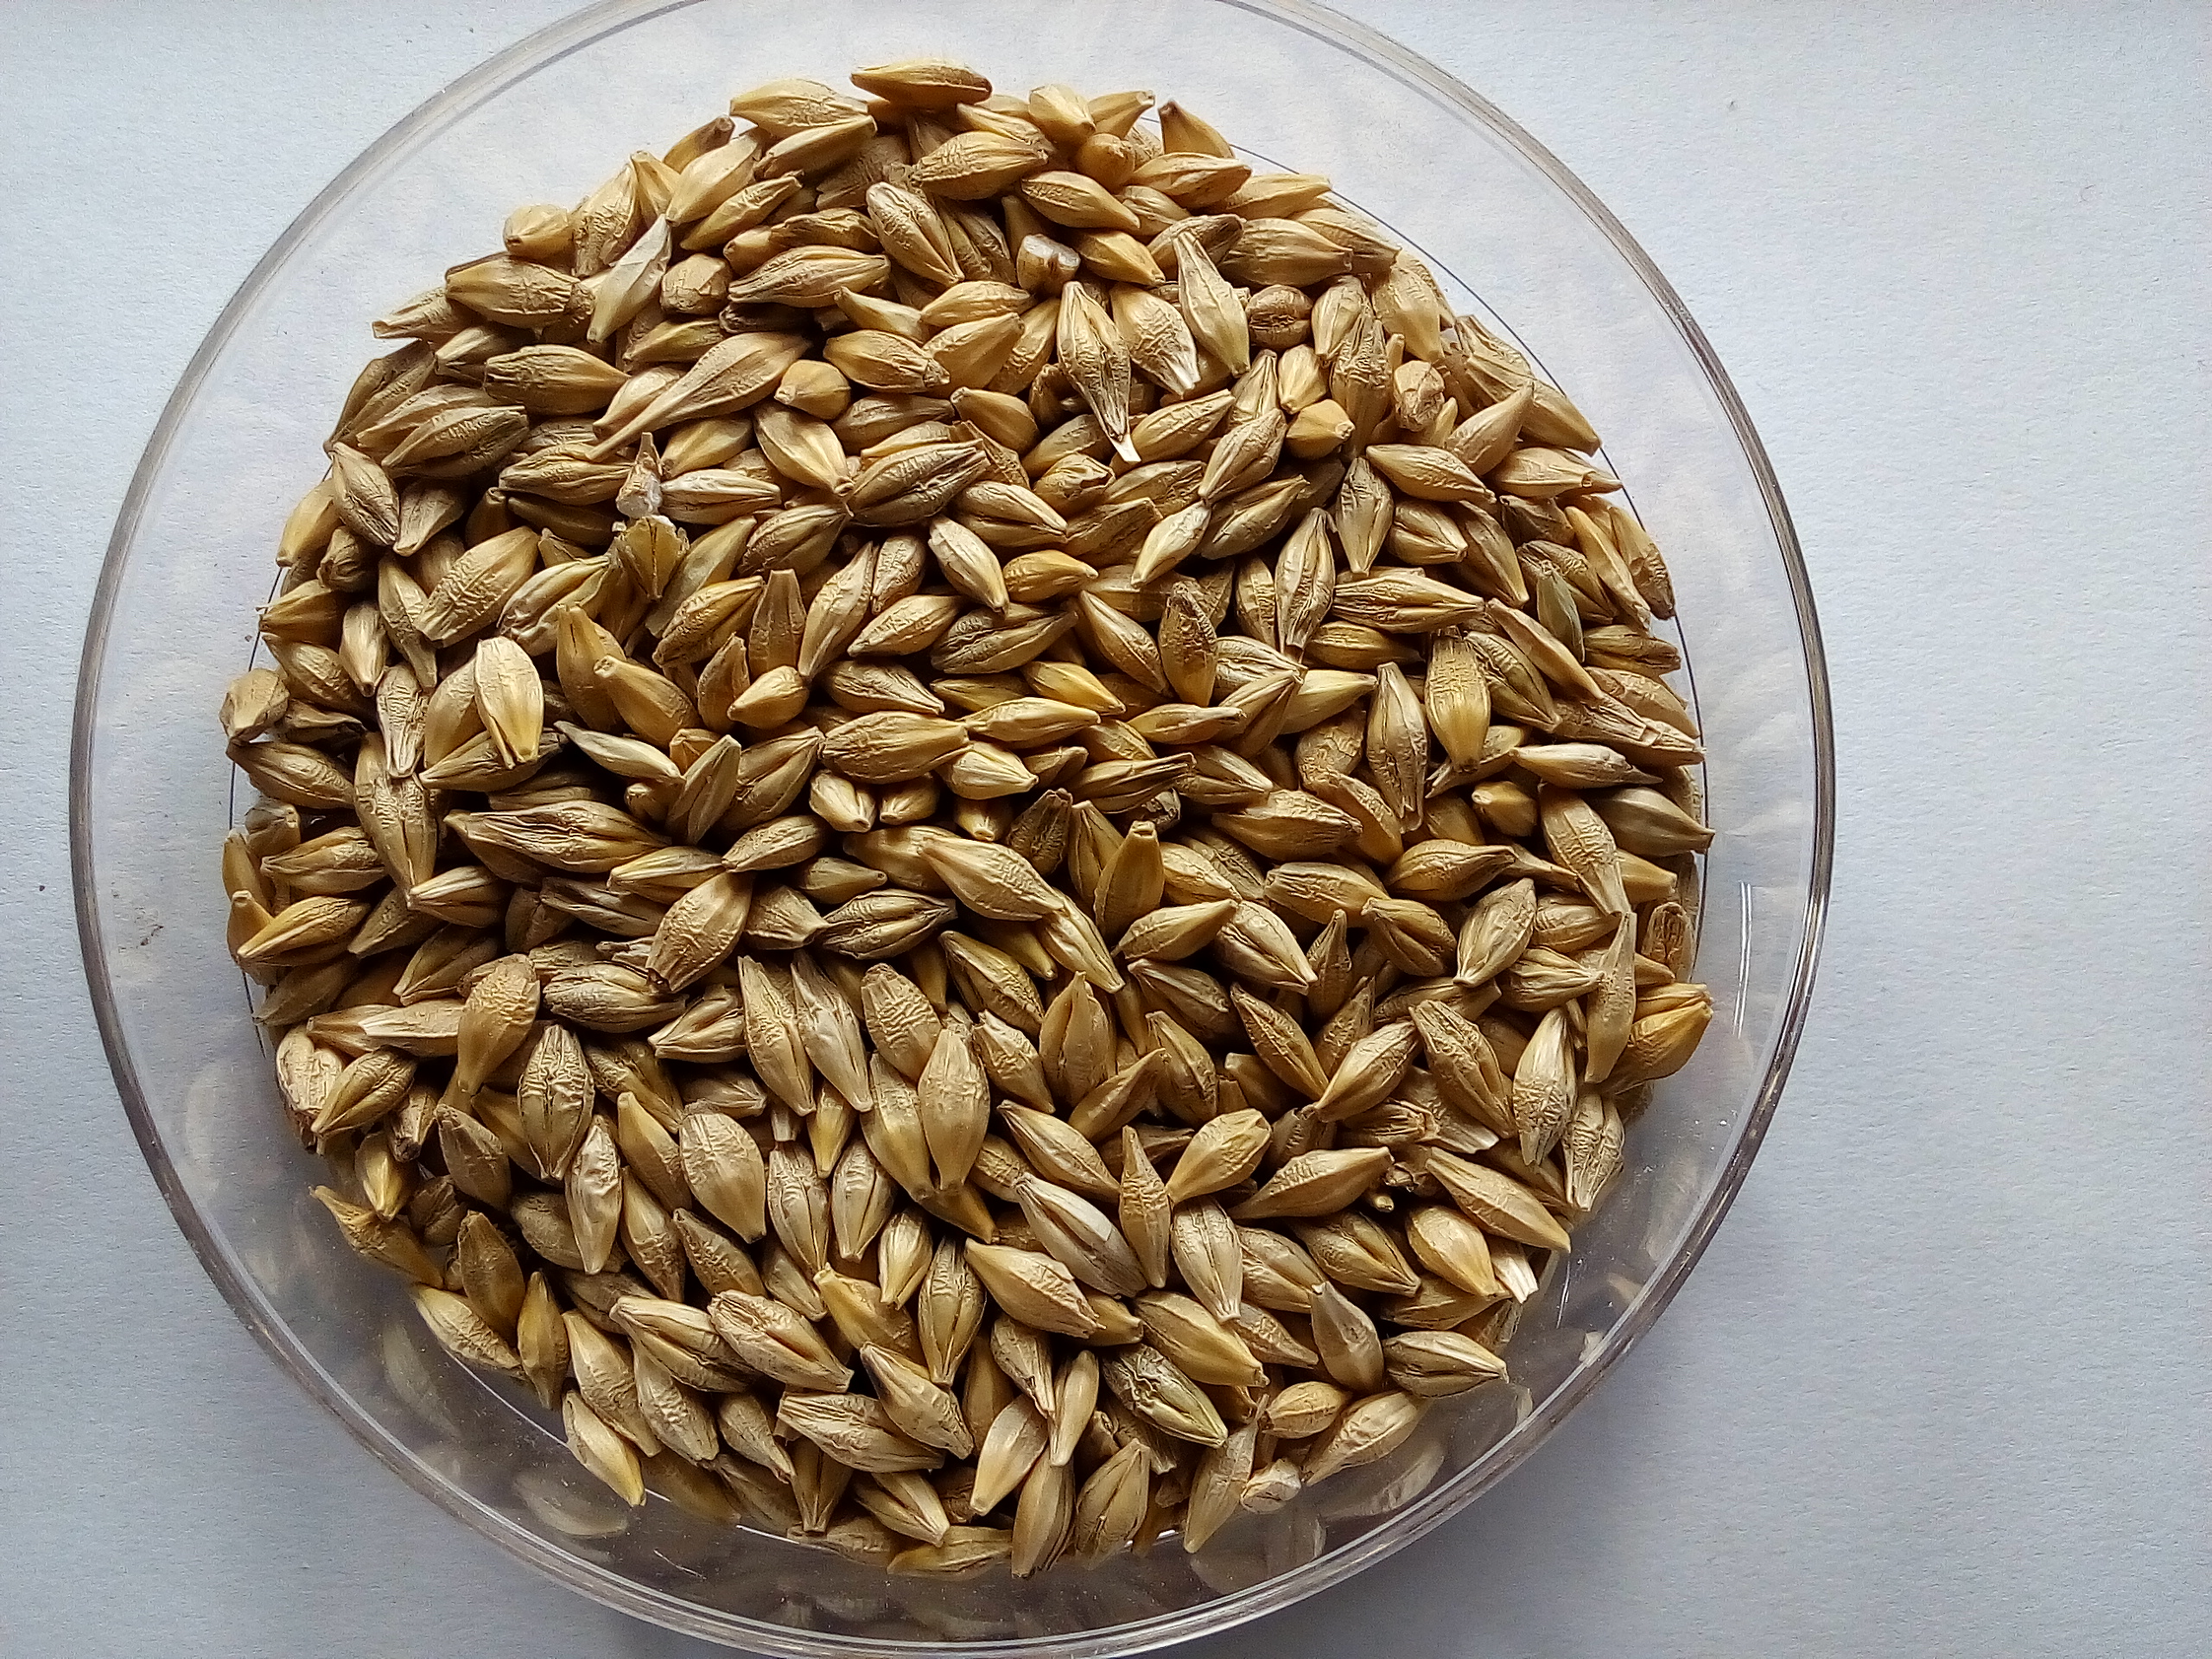
Rice seed variety: Unknown